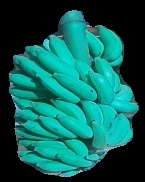
Variety: elakki-bale
Grade: grade2